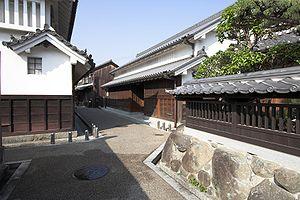
Kashihara est une ville de la préfecture de Nara sur l'île de Honshū au Japon. Elle est la deuxième plus grande ville de la préfecture.